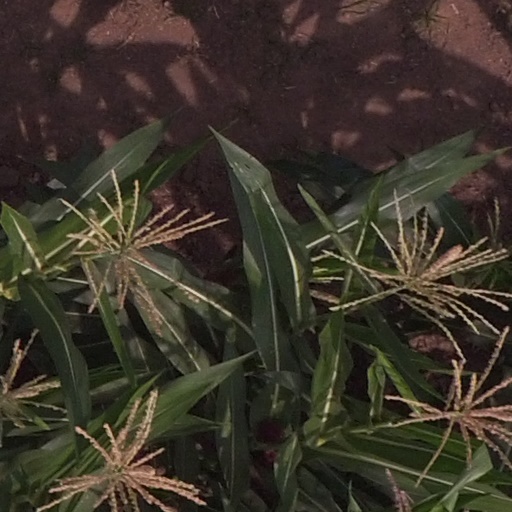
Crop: maize; corn